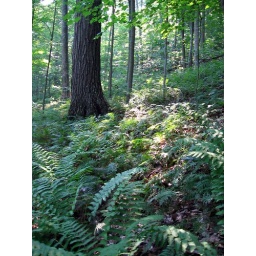
Maple forest floor covered with ferns at Brown County State Park in Southern Indiana, USA.